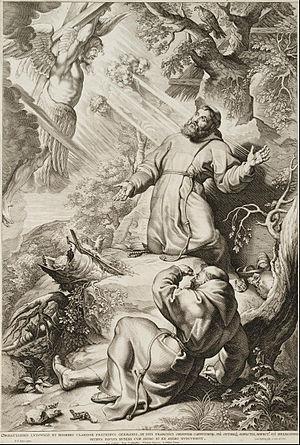
Mathias Bellintani de Salo, né à Gazzano le 29 juin 1534 et mort à Brescia le 22 juillet 1611, est un religieux capucin, artisan de la Contre-Réforme.